Dobol B TV

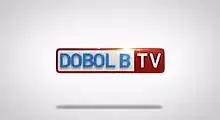
Title card since 2021

Dobol B TV formerly known as "Dobol B sa News TV", is a Philippine television news radio program block broadcast by GMA News TV and GTV. It premiered on February 28, 2011, consisting of some programs simulcast from radio station Super Radyo DZBB 594 in the form of its live video feed.